Shakya

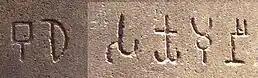
The words "Bu-dhe" and "Sa-kya-mu-nī" "Sage of the Shakyas" in Brahmi script, on Ashoka's Minor Pillar Edict of Lumbini (circa 250 BCE).

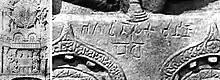
Bharhut inscription: "Bhagavato Sakamunino Bodho" "The illumination of the Blessed Sakamuni", circa 100 BCE.

The Buddha was given the epithet of the "Sage of the Shakyas", in Pali and in Sanskrit, by his followers.